Aso Shrine

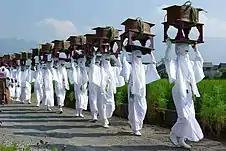

The Onda Matsuri is a Shinto festival held by Aso shrine to pray for a bountiful harvest of rice in the village of Aso. The matsuri involves the people of the village who join in the different factions needed to make up the procession.